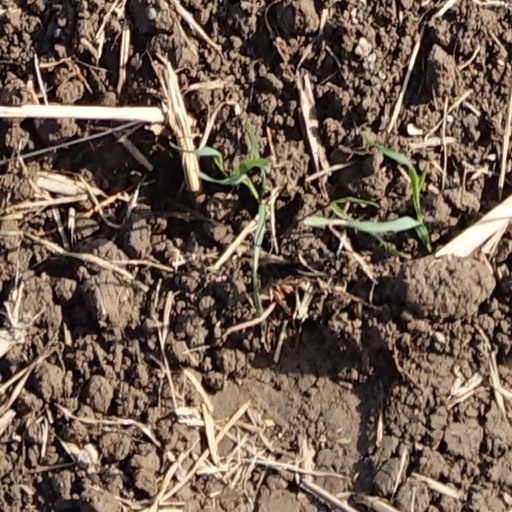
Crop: wheat